Francesco Crispi

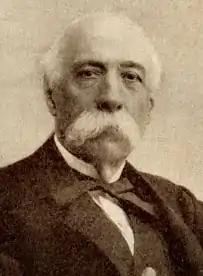
An official portrait of Crispi, during his second term

One of his first acts as premier was a visit to the German chancellor Otto von Bismarck, whom he desired to consult upon the working of the Triple Alliance.